Robert A. Watson

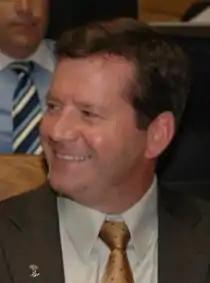

Robert A. Watson (born October 14, 1960) is an American attorney and former Republican member of the Rhode Island House of Representatives, representing the 30th District since 1992. His district includes parts of East Greenwich and West Greenwich. He is a former House Minority Leader. He was arrested twice for marijuana possession and was arrested for a third offense of vandalizing a bank. He resigned in the summer of 2012.